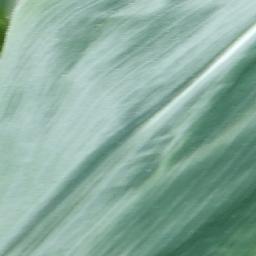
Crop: corn
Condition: (maize)_healthy